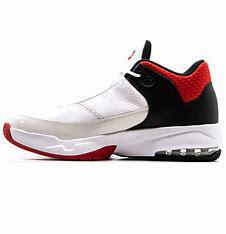
Brand: Jordan
Model: Max Aura 3